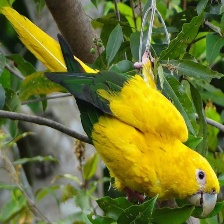
Species: GOLDEN PARAKEET
Scientific name: GUARUBA GUAROUBA